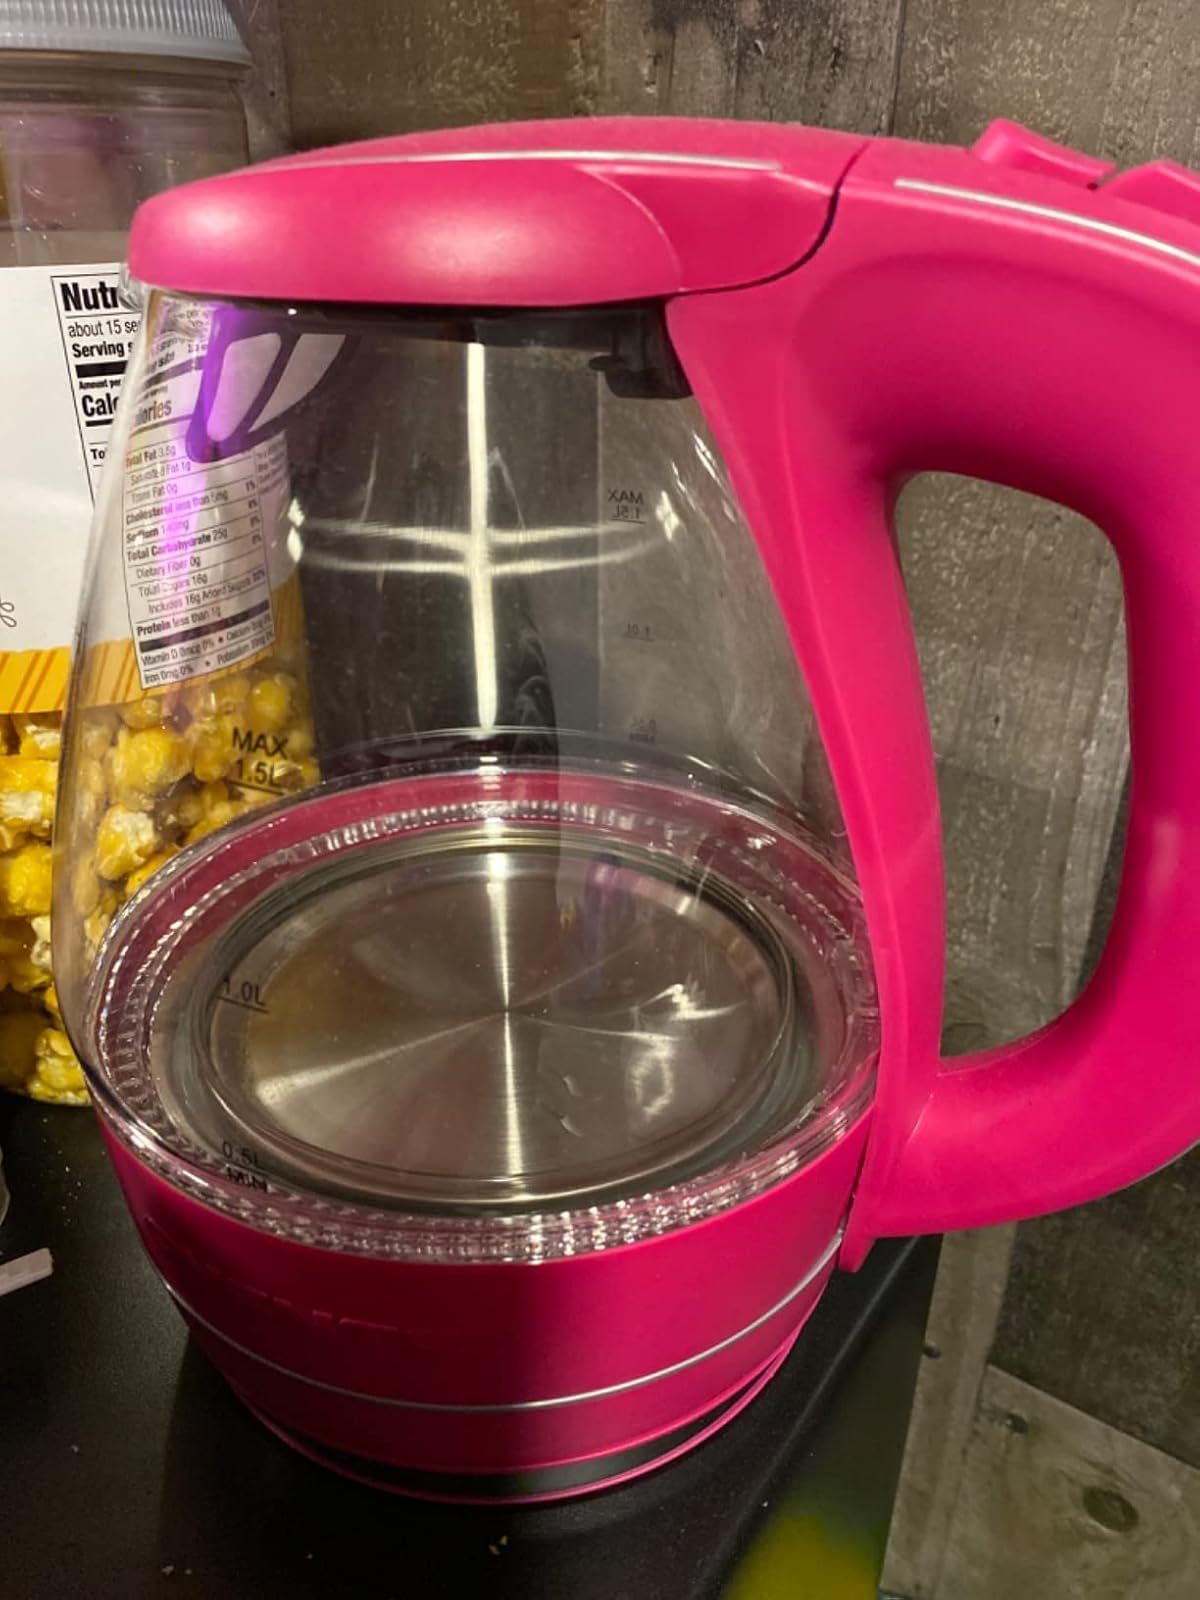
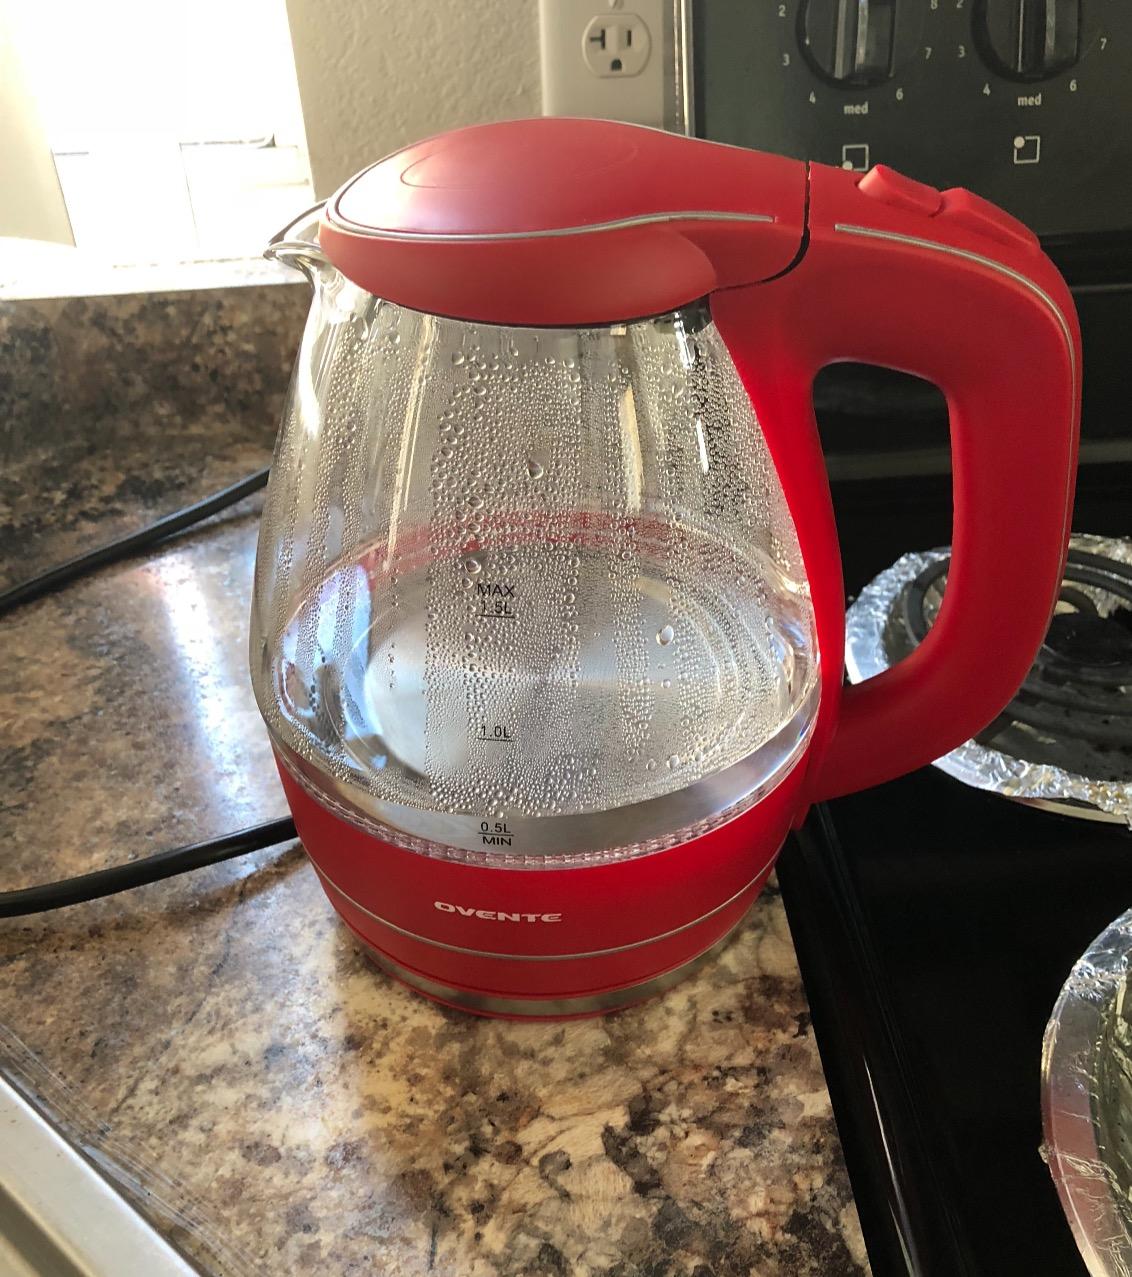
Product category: items_kettle
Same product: no